Bob van Luijt

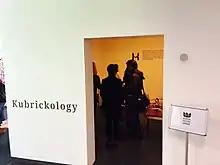
Kubrickology at the Dutch Design Week in the Van Abbemuseum

Van Luijt received a bachelor's degree from Artez Institute of the Arts. After completing his studies he worked on projects including his album The Core. He collaborated on harpist Anne Vanschothorst's album "Ek is eik"., with Billy Martin and Florian Weber and with Yonga Sun and Cuong Vu.